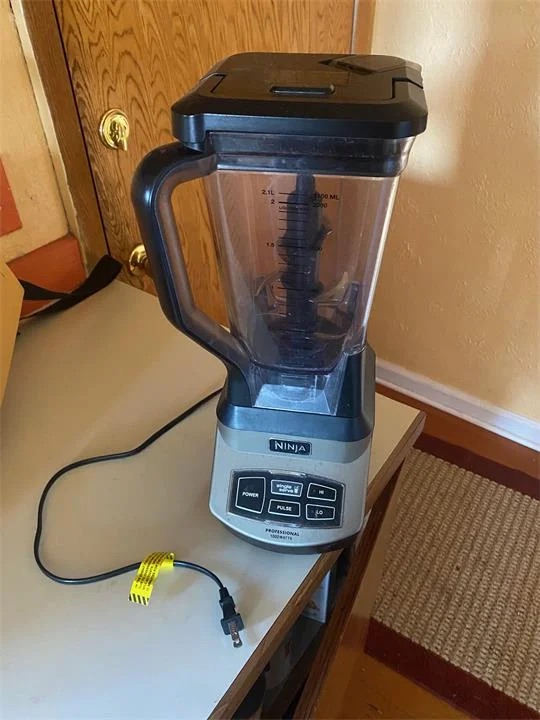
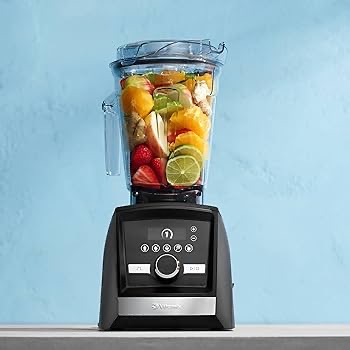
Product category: items_blender
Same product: no